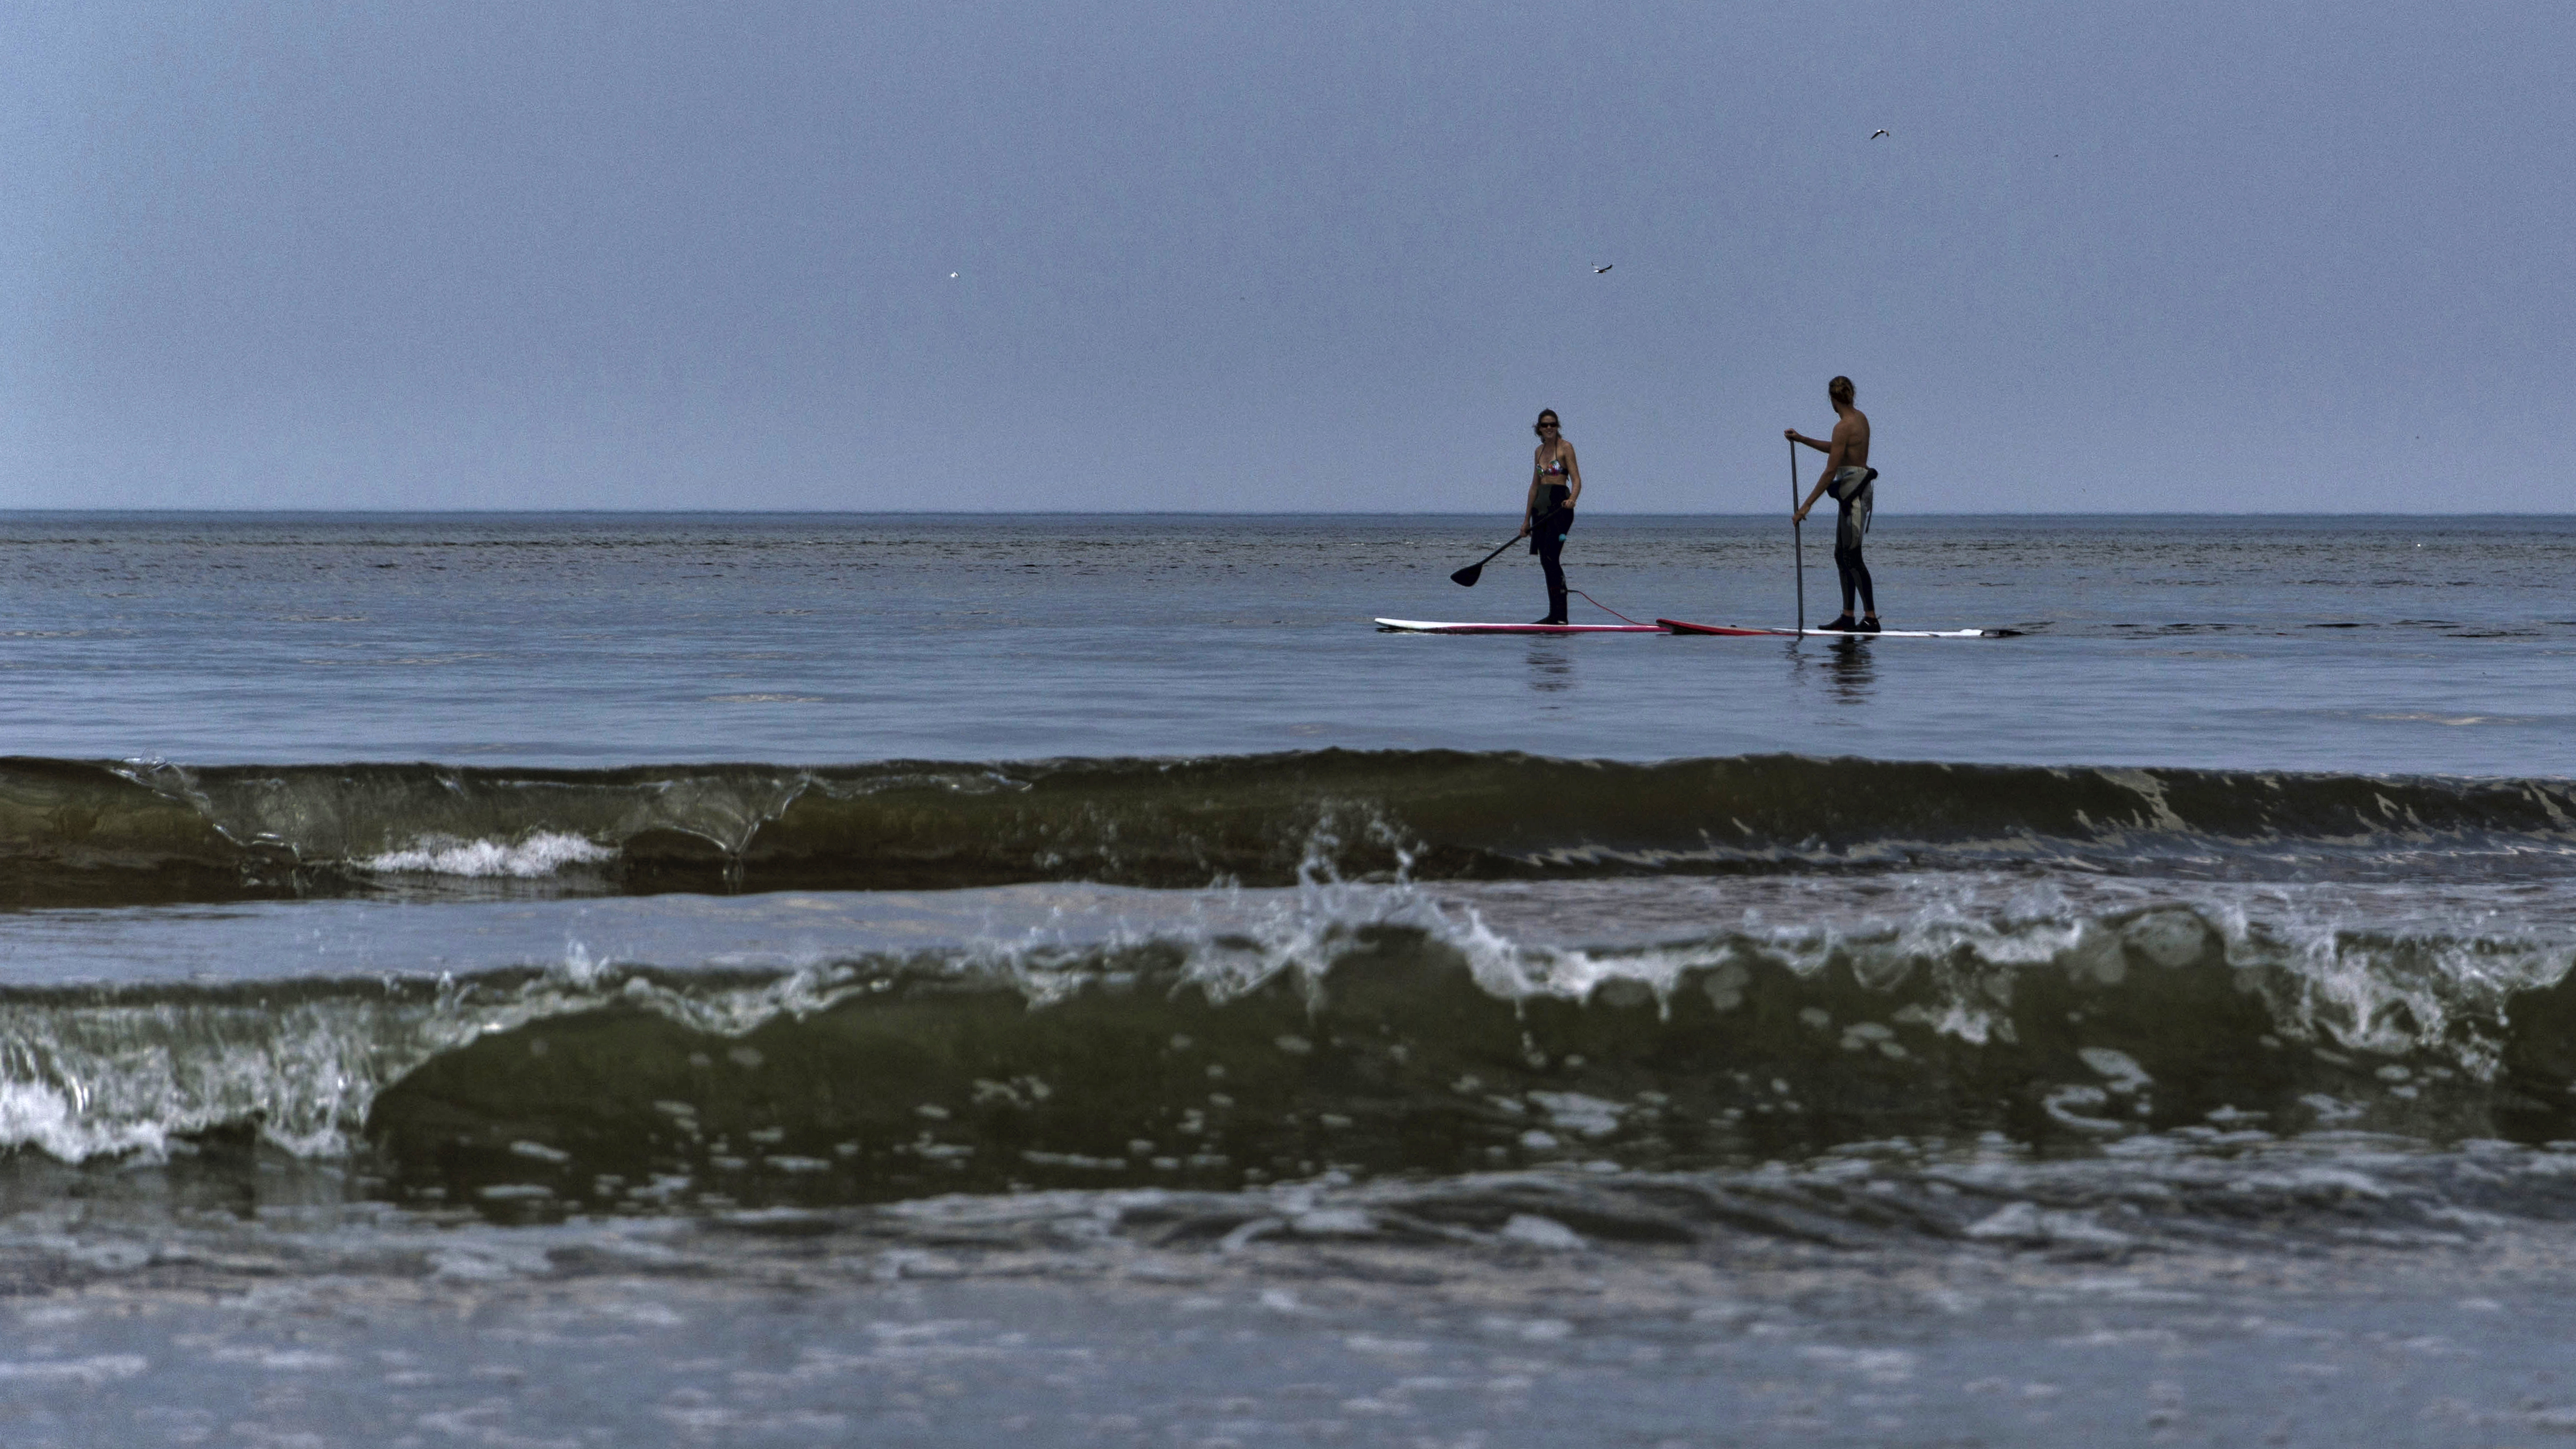
beach, sea, coast, water, ocean, shore, wave, wind, photo, surfer, surfing, paddle, surfboard, bay, golf, body of water, holland, nederland, strand, scheveningen, denhaag, netherlands, zee, sports, dutch, outdoorphotography, picture, photograph, fotos, foto, rowing, pdvandeveldedordrecht, nederlandsefotografie, dutchphotogaraphy, totallydutch, fotografienederland, hollandsefotografie, fotografieholland, thehaque, water sport, wind wave, boardsport, surfing equipment and supplies, surface water sports, paulvandeveldedordrecht, roeiers